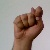
The image shows a hand gesture representing the letter 'T' in Indian Sign Language.